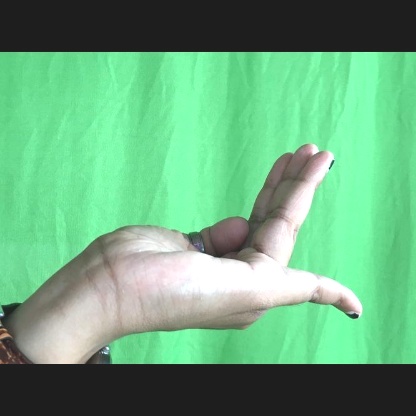
Mudra: Chaturam